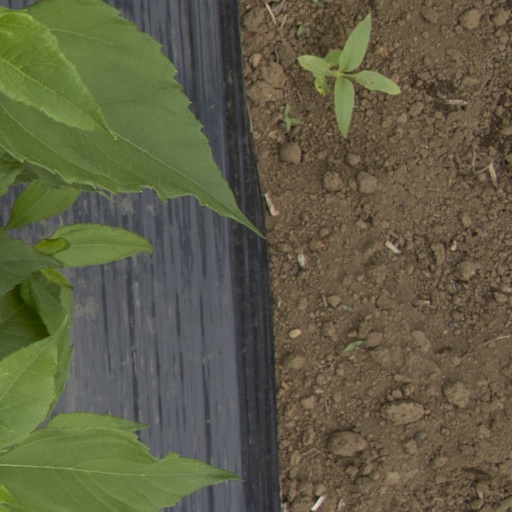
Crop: Jerusalem artichoke